Mars analog habitat

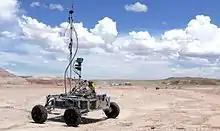
The "BYU Mars Rover" undergoing field tests at the Mars Desert Research Station

Several important research results have come out of the MDRS experiments. Crewmembers were able to detect methane in dry desert soils, developing techniques which could detect methane – an important biosignature – in the soil of Mars. Soil and vapor samples from the MDRS habitat were also found to contain significant amounts of methanogens, which were not previously suspected to thrive in a desert environment. This research supported the possibility of microbial life on Mars and demonstrated that crew members could detect such signs of life during an EVA.